Fortepan

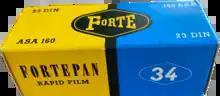
Fortepan film, developed by the Forte company in Vác, Hungary

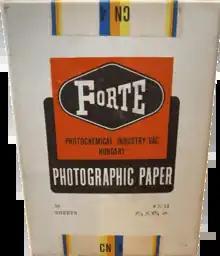
Forte also manufactured photographic development paper.

The Forte factory originated as a Kodak photochemical plant, built in 1922, which was sold to a Hungarian bank in 1947, renamed "Forte," and nationalized in 1948. Fortepan film was a popular film brand, used extensively by amateur photographers. Before Fortepan's launch, initial funding for Fortepan's development was facilitated by the Kortörténeti Foundation in Budapest.